Kingdom of Naples

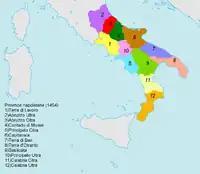
Provinces of the "Kingdom of Naples"

After the War of the Spanish Succession in the early 18th century, possession of the kingdom again changed hands. Under the terms of the Treaty of Rastatt in 1714, Naples was given to Charles VI, the Holy Roman Emperor. He also gained control of Sicily in 1720, but Austrian rule did not last long. Both Naples and Sicily were conquered by a Spanish army during the War of the Polish Succession in 1734, and Charles, Duke of Parma, a younger son of King Philip V of Spain, the first member of the French House of Bourbon to rule in Spain, was installed as King of Naples and Sicily from 1735. When Charles inherited the Spanish throne from his older half-brother in 1759, he left Naples and Sicily to his younger son, Ferdinand IV. Despite the two Kingdoms being in a personal union under the Habsburg and Bourbon dynasties, they remained constitutionally separate.